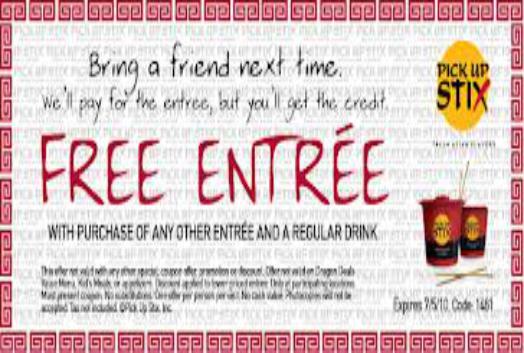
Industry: Food